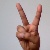
The image shows a hand gesture representing the letter 'V' in Indian Sign Language.